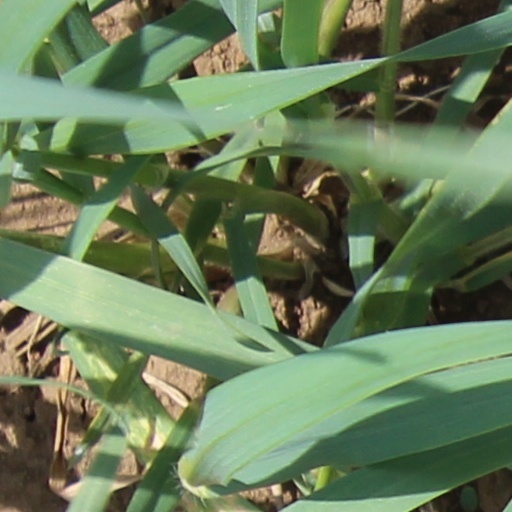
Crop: wheat